List of Billboard Tropical Airplay number ones of 1996

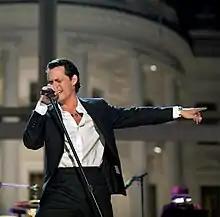
A man with an unbottoned tuxedo is singing while leaning to the left.

Tropical Airplay is a chart that ranks the top-performing songs (regardless of genre or language) on tropical radio stations in the United States, published by "Billboard" magazine based on weekly airplay data compiled by Nielsen's Broadcast Data Systems. It is a subchart of Hot Latin Songs, which lists the best-performing Spanish-language songs in the country. In 1996, 20 songs topped the chart, in 52 issues of the magazine.